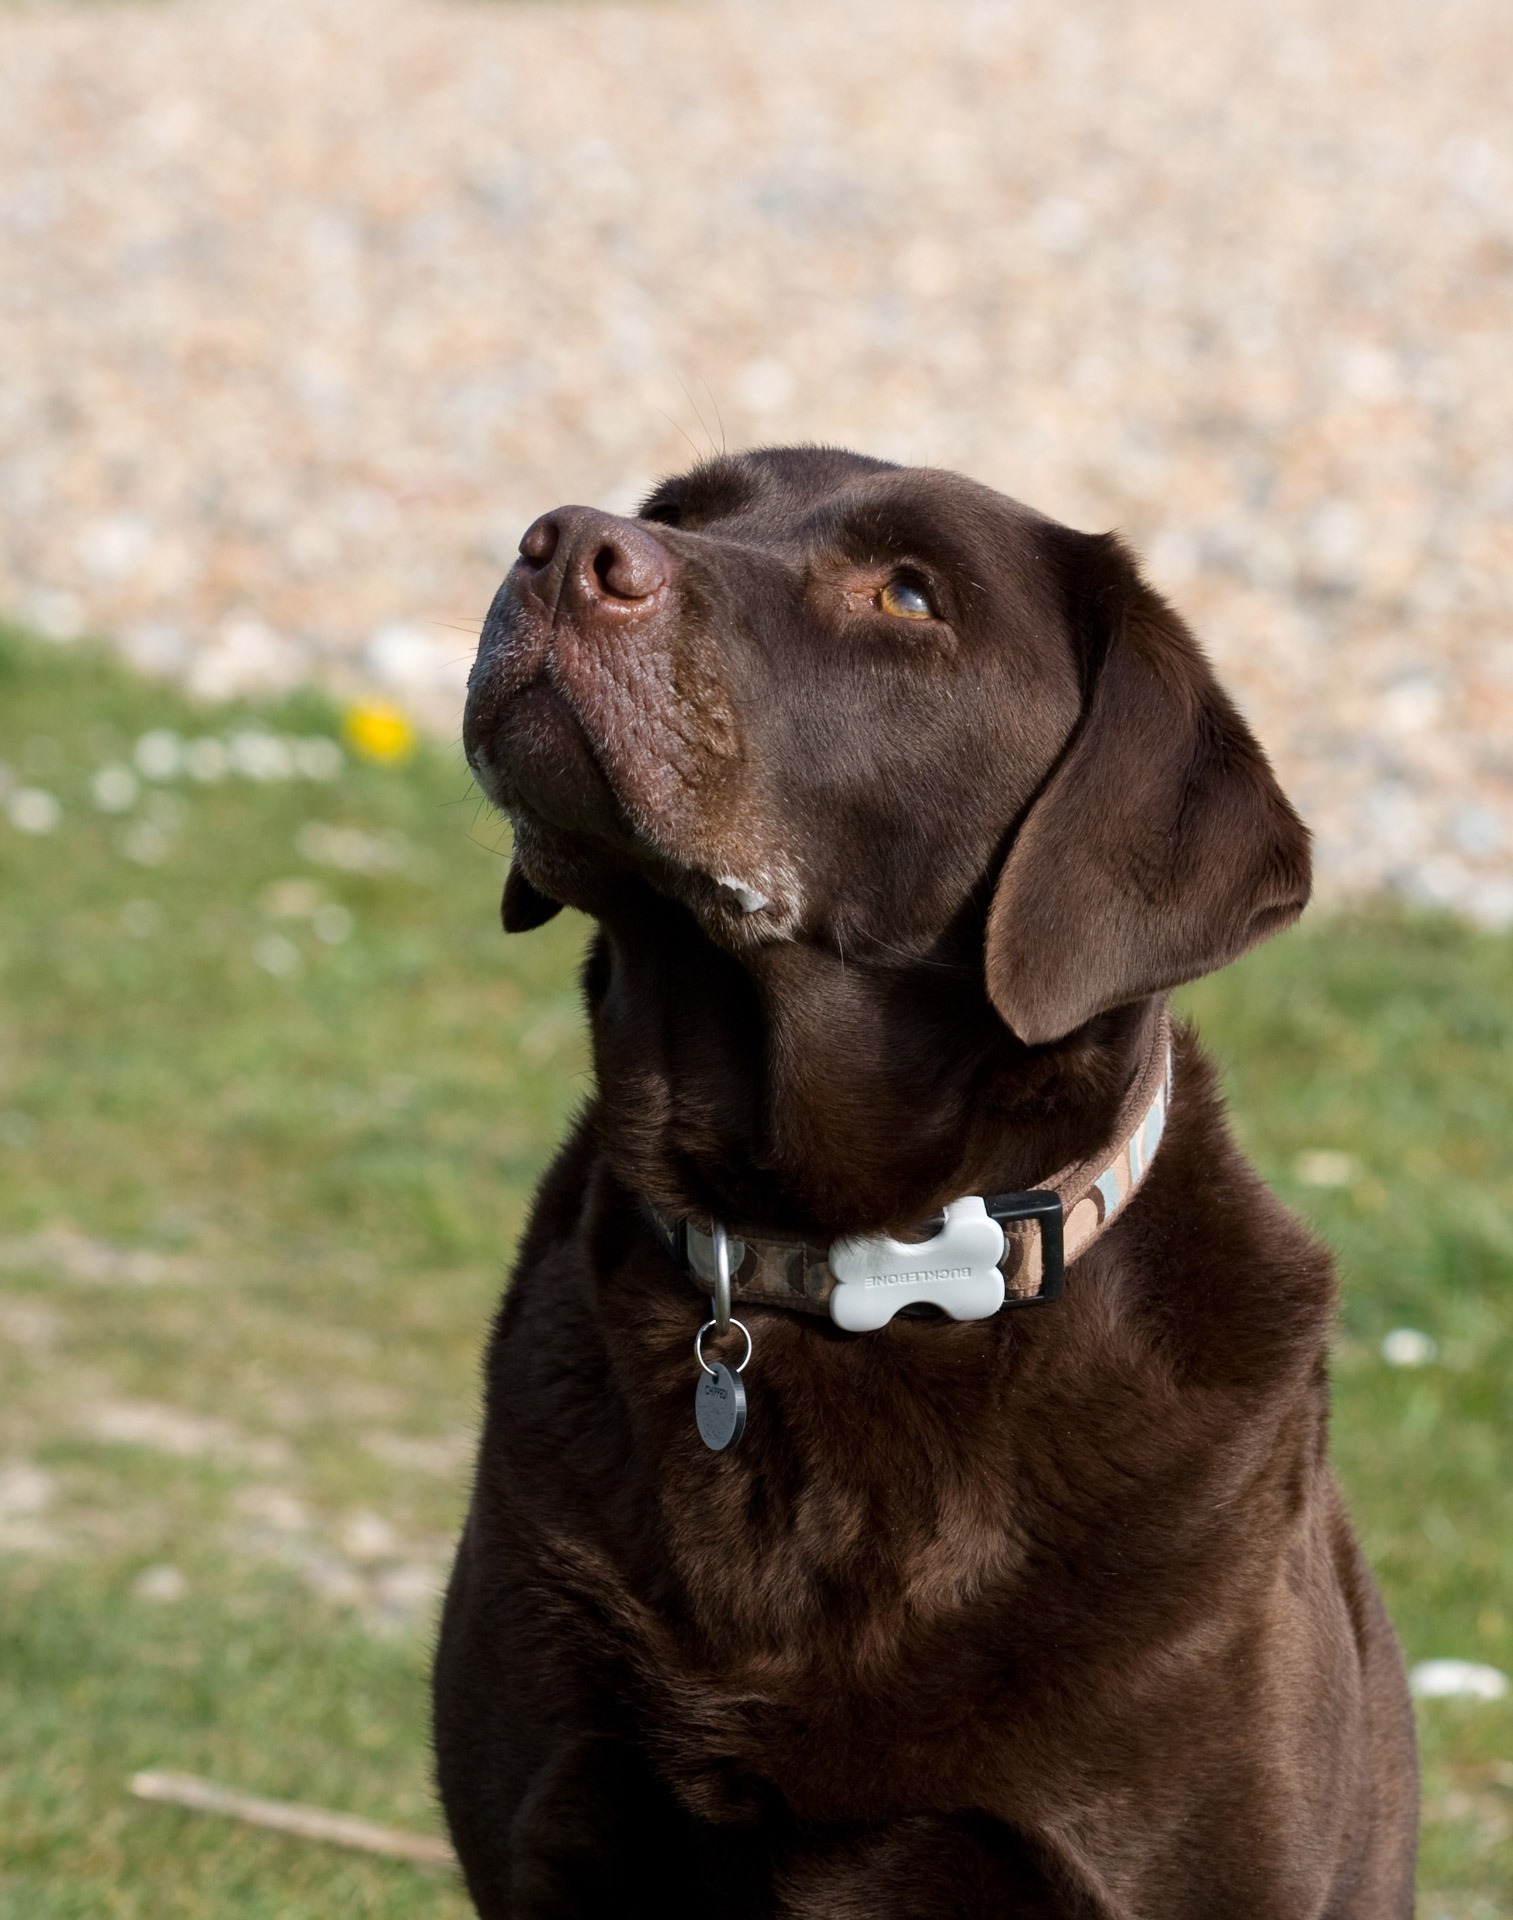
puppy, dog, animal, canine, photo, pet, portrait, brown, mammal, chocolate, close up, vertebrate, labrador retriever, beautiful, image, labrador, dog breed, retriever, breed, chesapeake bay retriever, dog like mammal, carnivoran